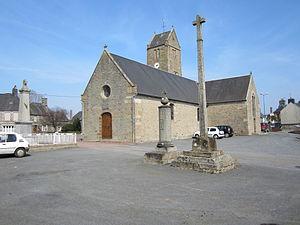
Église Notre-Dame de fr:Coulouvray-Boisbenâtre
Coulouvray est une ancienne commune de la Manche.
Coulouvray-Boisbenâtre est une commune française, située dans le département de la Manche en région Normandie, peuplée de 559 habitants.